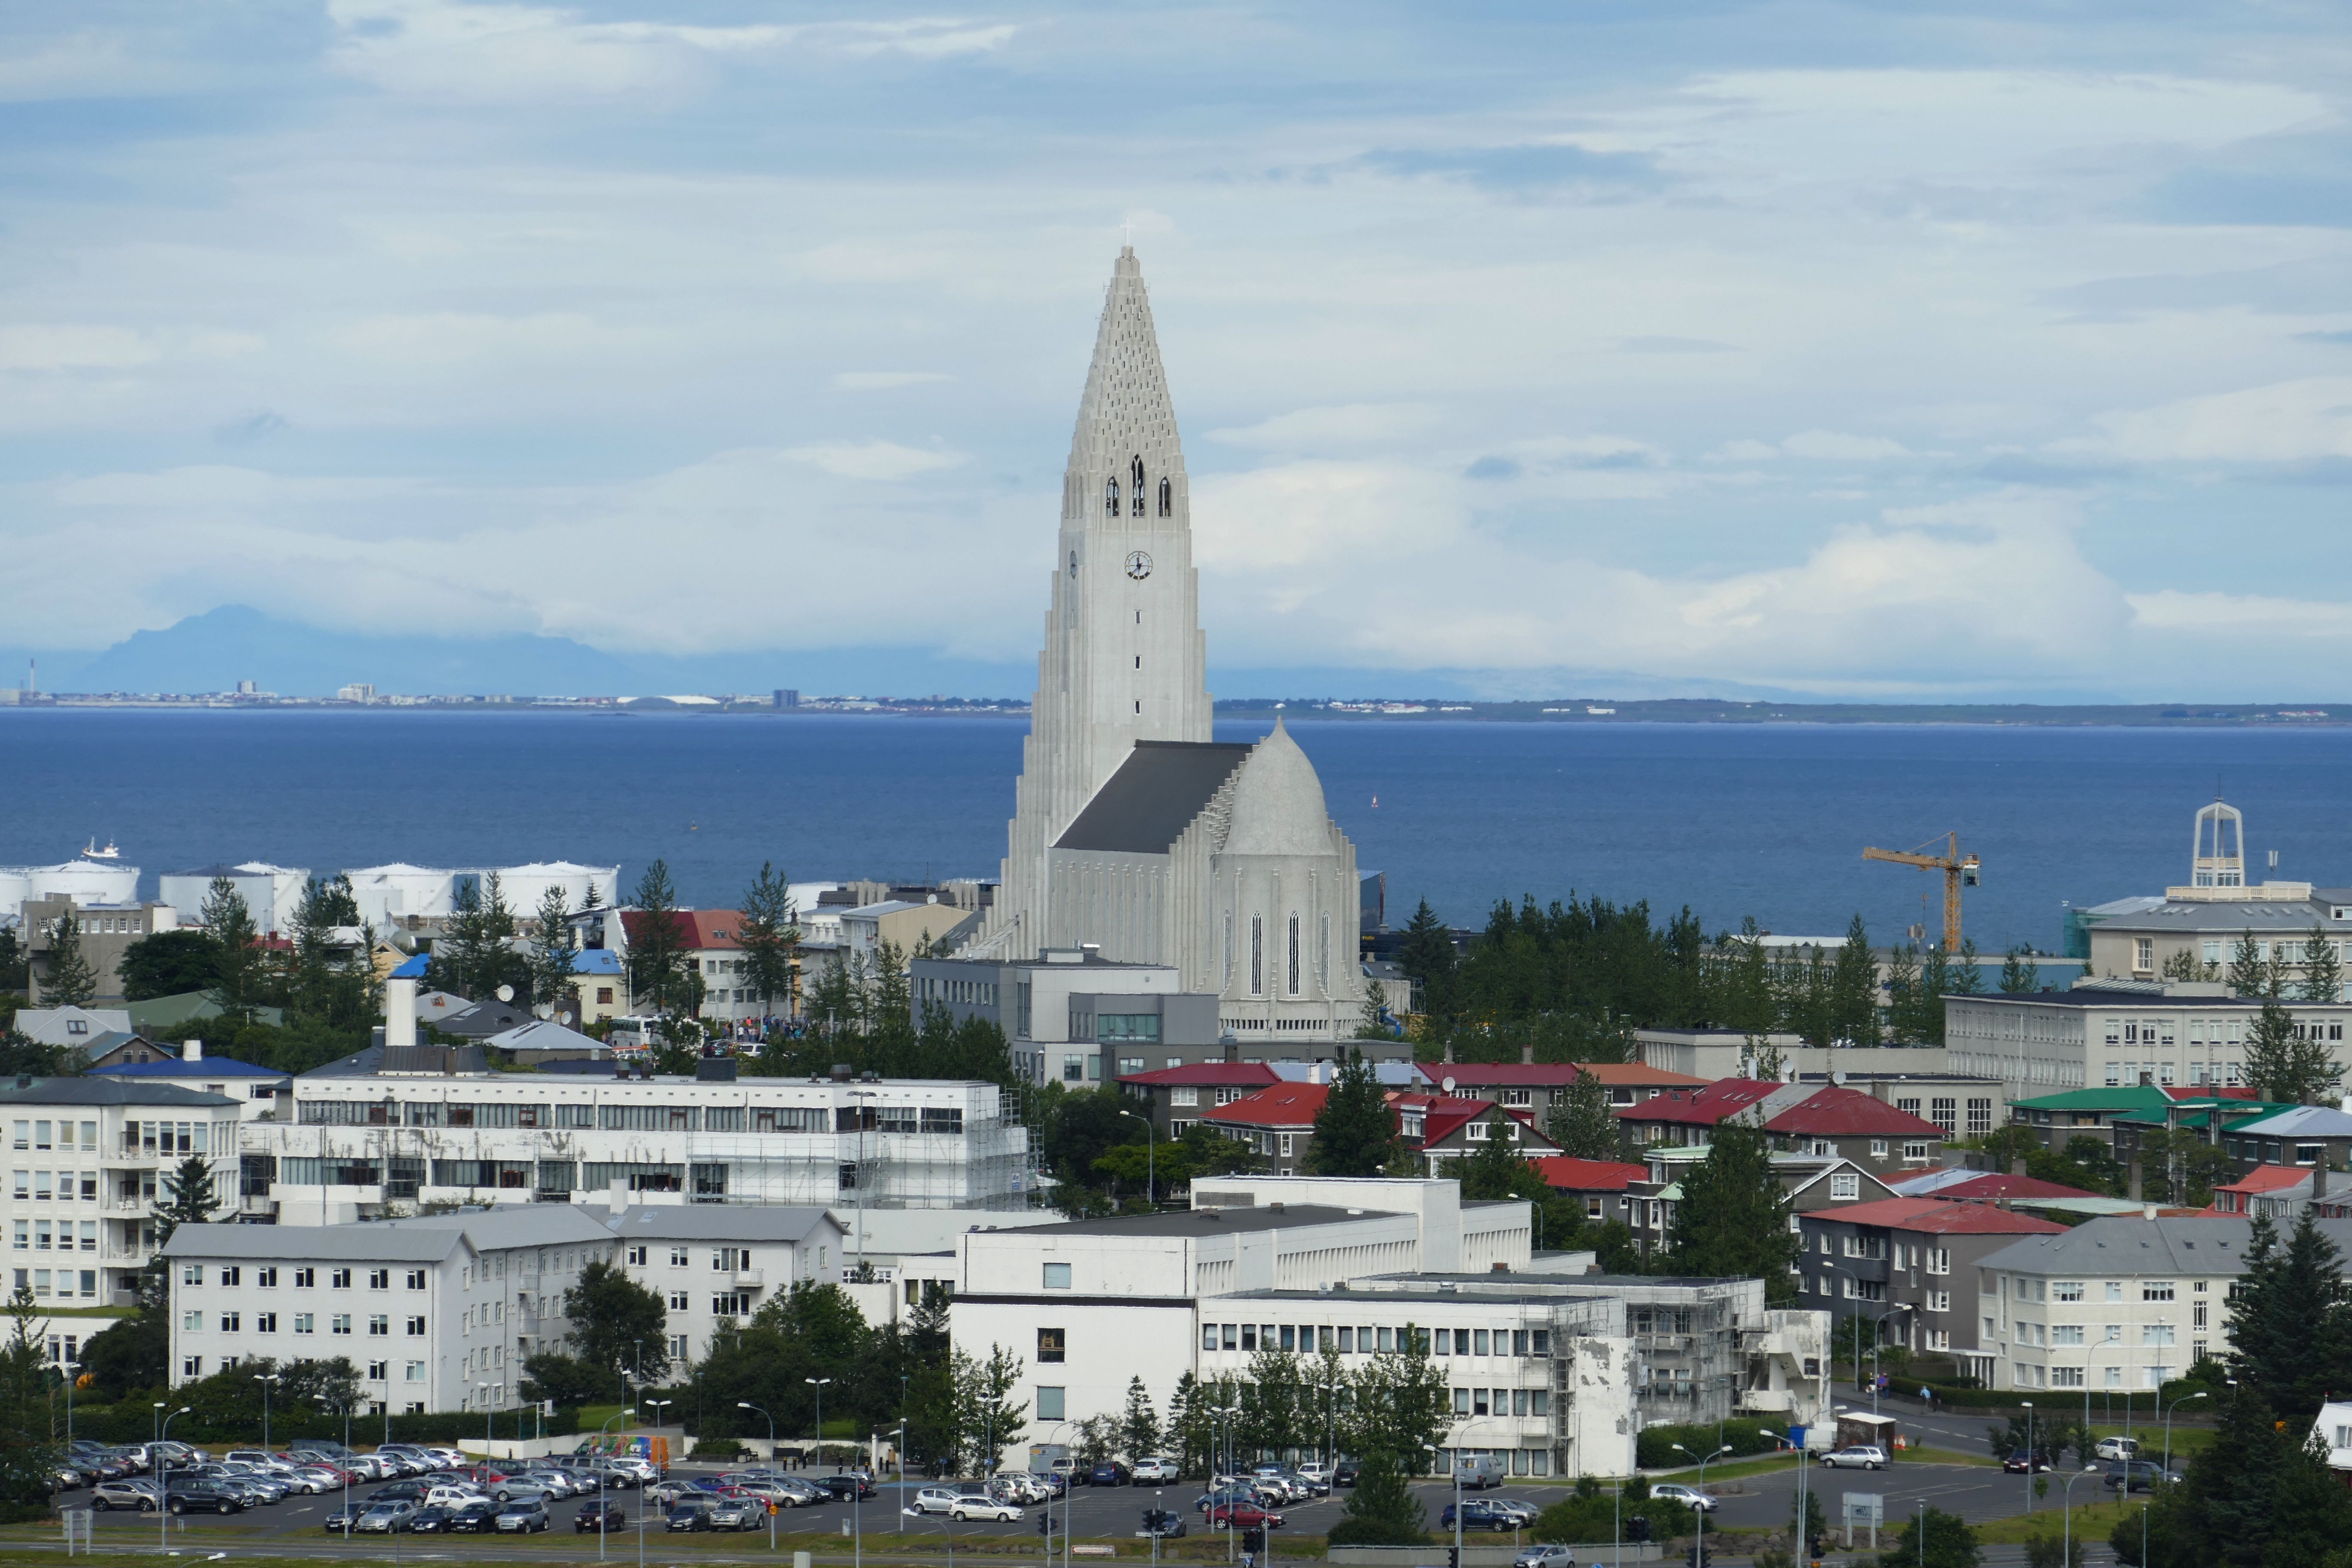
sea, skyline, view, city, skyscraper, monument, cityscape, panorama, vehicle, tower, landmark, church, iceland, place of worship, mountains, outlook, atlantic, hallgrimskirkja, reykjavik, atmosphere of earth